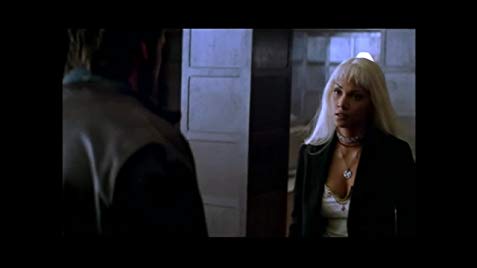
Gender: women